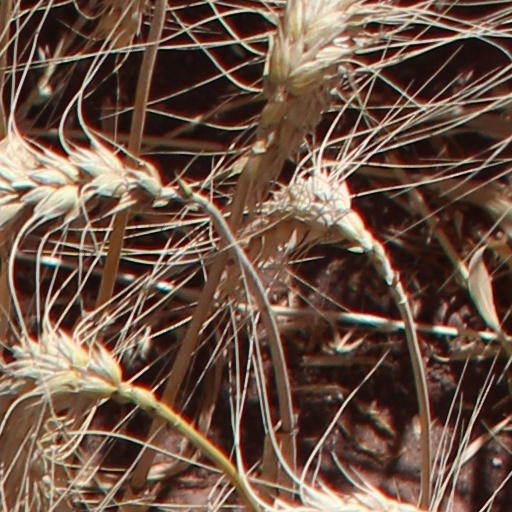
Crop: wheat